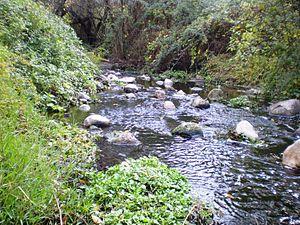
Arroyo de Trofa, à Torrelodones. Communauté de Madrid, Espagne.